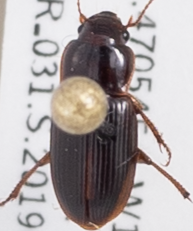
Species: Harpalus desertus
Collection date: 2019-05-15
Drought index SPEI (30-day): -0.54
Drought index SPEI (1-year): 0.9
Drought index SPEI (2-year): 0.17